Mizoram

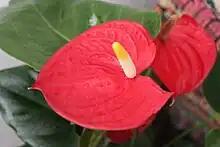
Mizoram produces over 7 million tonnes of Anthurium (shown), supplying the domestic market as well as exporting it to UAE, UK and Japan. The majority of producers and income earners from this business are Mizoram women.

On 15 August 1947, India celebrated its Independence Day, but in the Lushai Hills District, no Indian flags were hoisted. This was due to strong opposition from rival factions of the Mizo Union (MU), which resisted recognising Mizoram’s accession to the Indian Union.